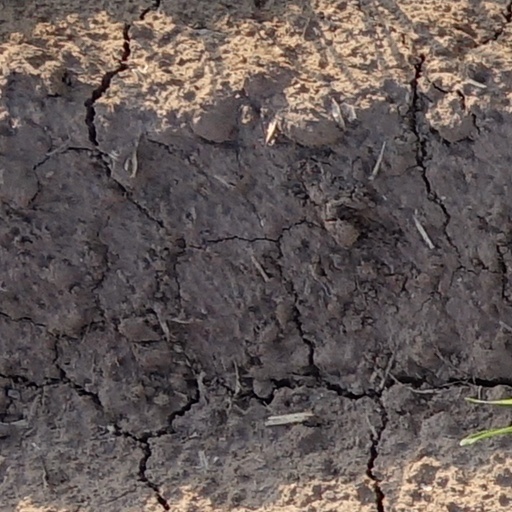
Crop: wheat